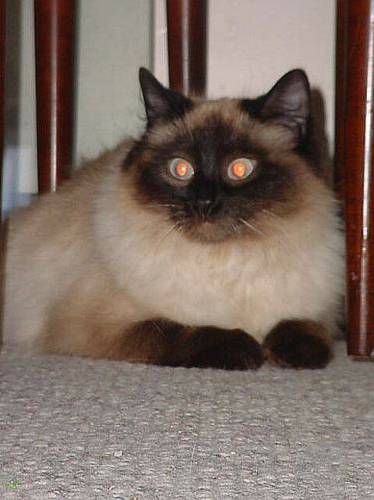
Label: cat